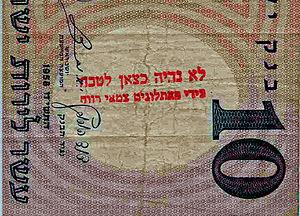
Nous ne serons pas comme des moutons conduits à l'abattoir entre les mains de pathologistes avides עברית: לא נהיה כצאן לטבח בידי פאתלוגים צמאי רווח"